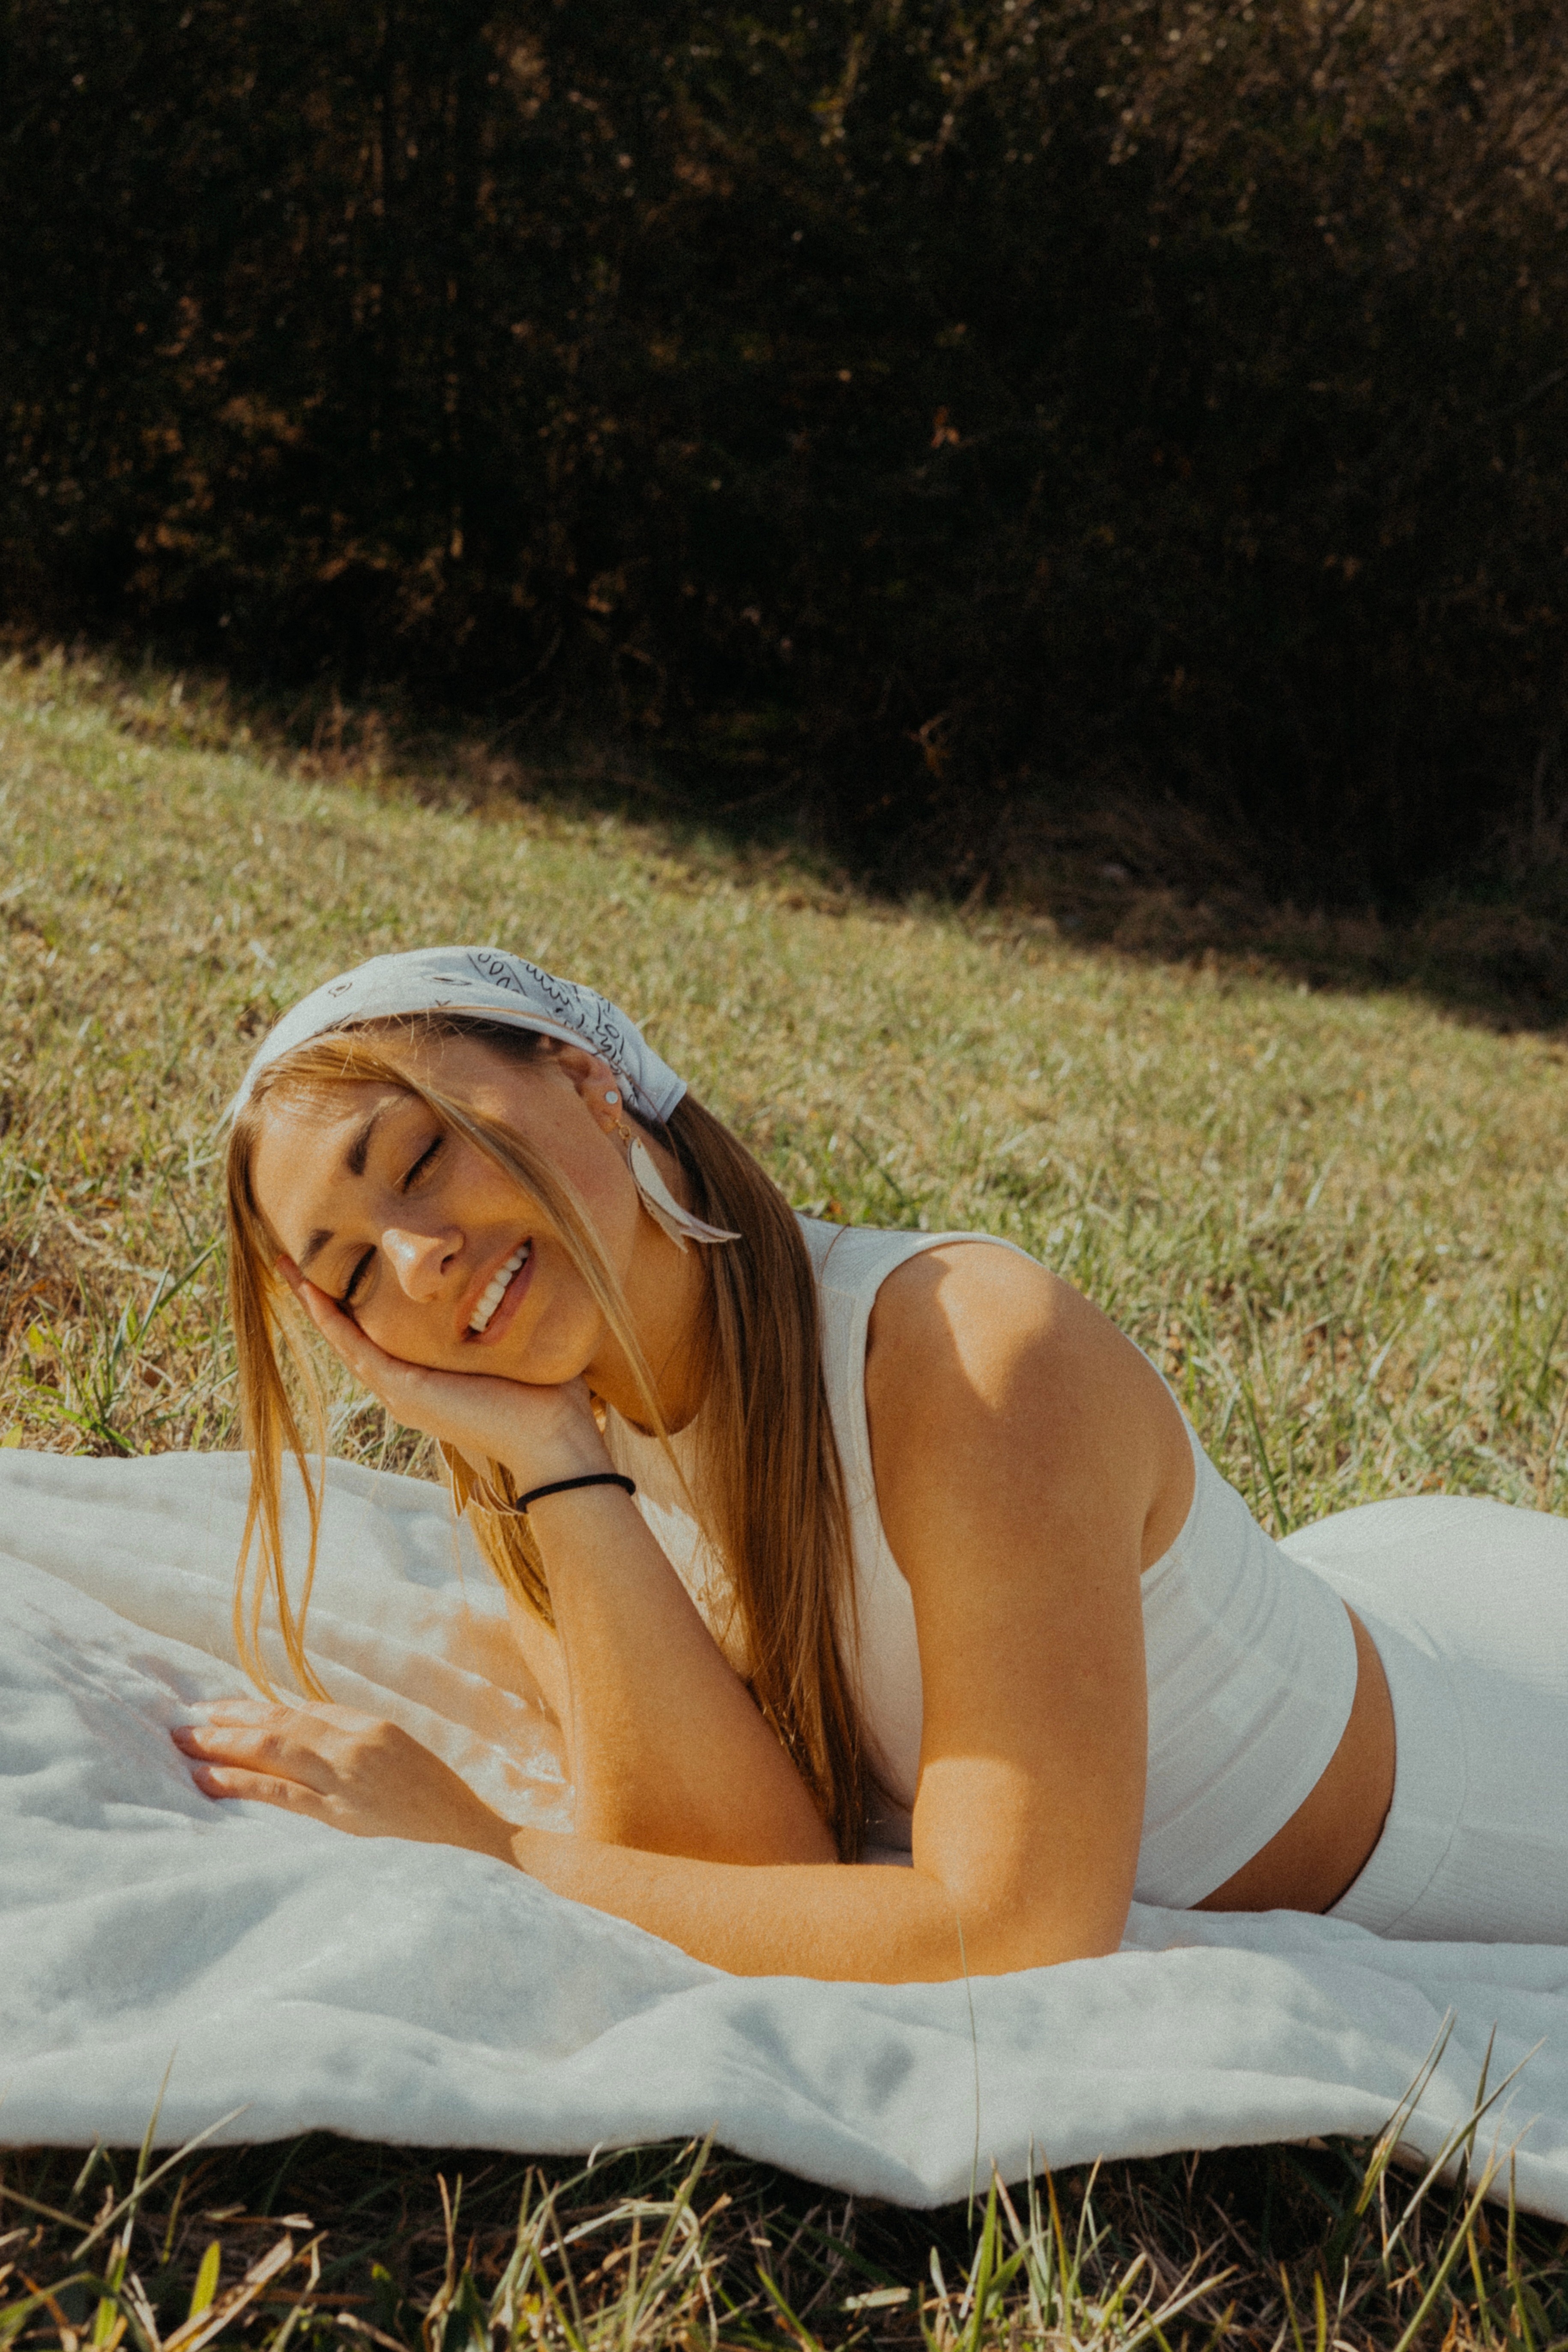
woman, smile, plant, People in nature, flash photography, happy, thigh, sunlight, grass, knee, black hair, long hair, grass family, human leg, leisure, meadow, eyewear, barefoot, blond, sitting, brown hair, grassland, brassiere, fashion accessory, fun, abdomen, headpiece, landscape, sun hat, recreation, sun tanning, art model, portrait photography, photo shoot, laugh, bikini, physical fitness